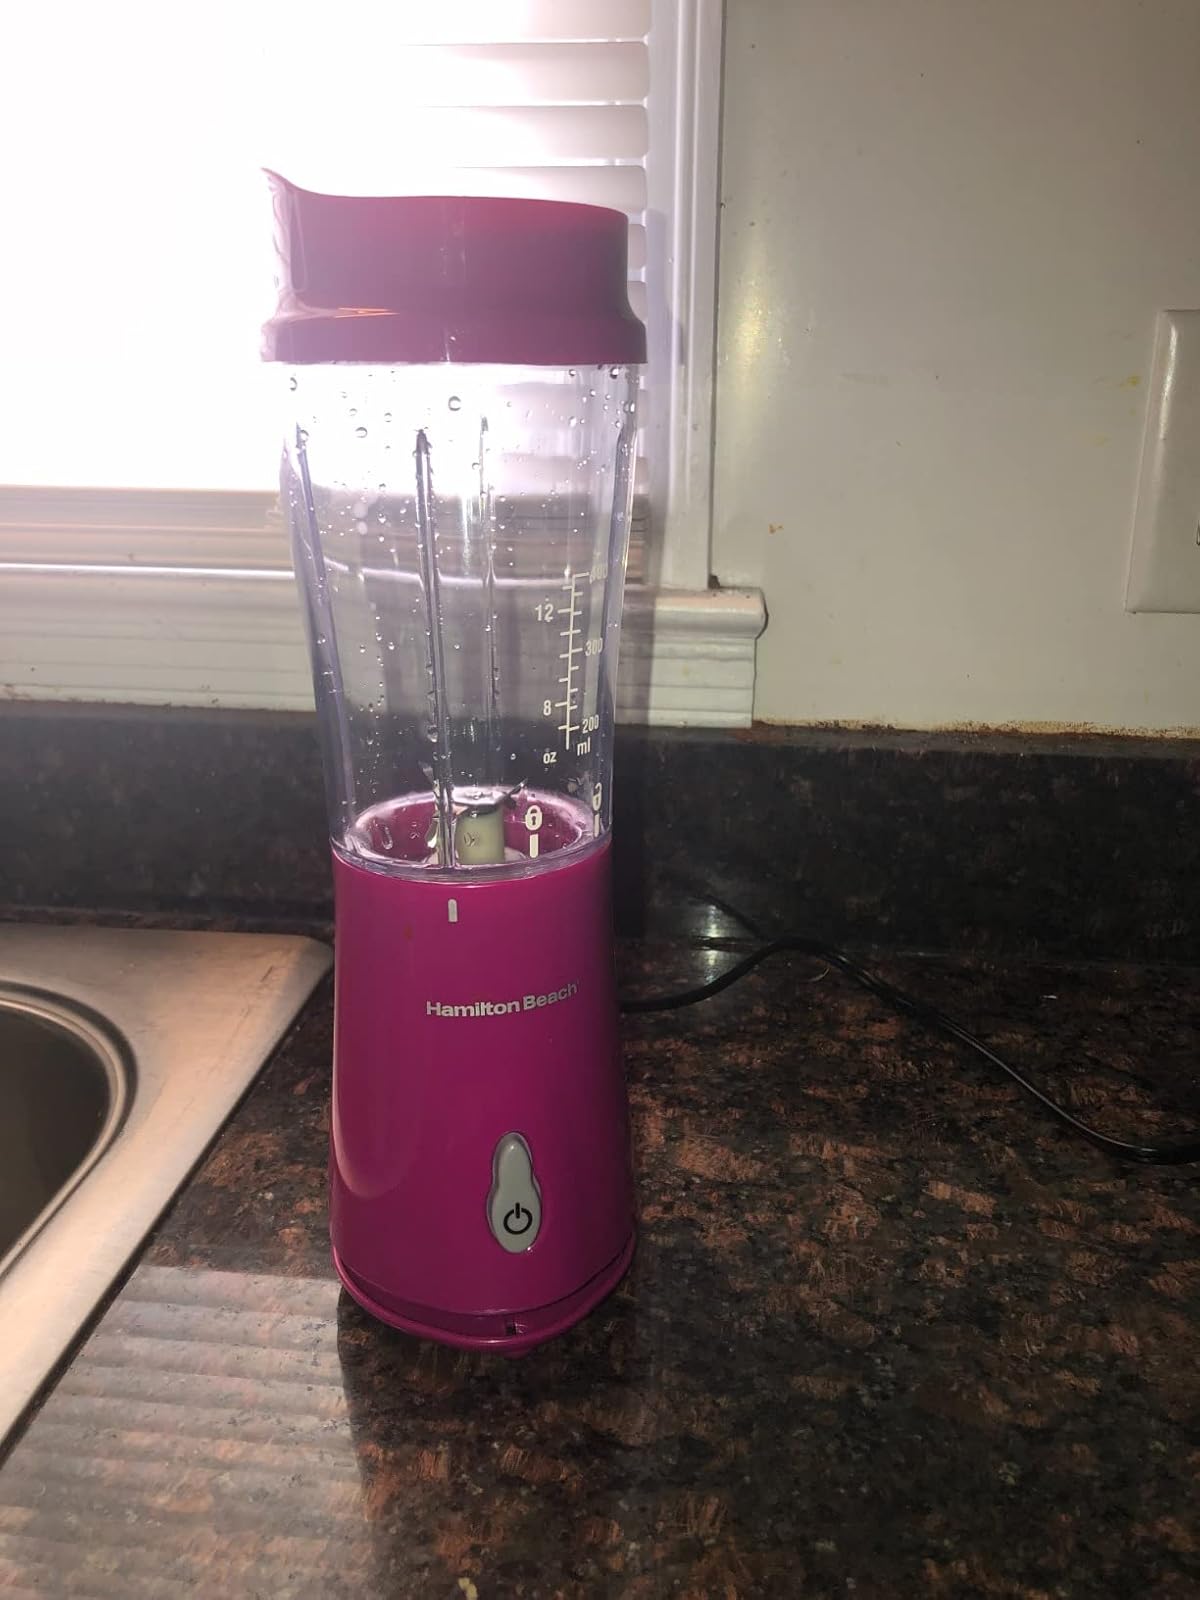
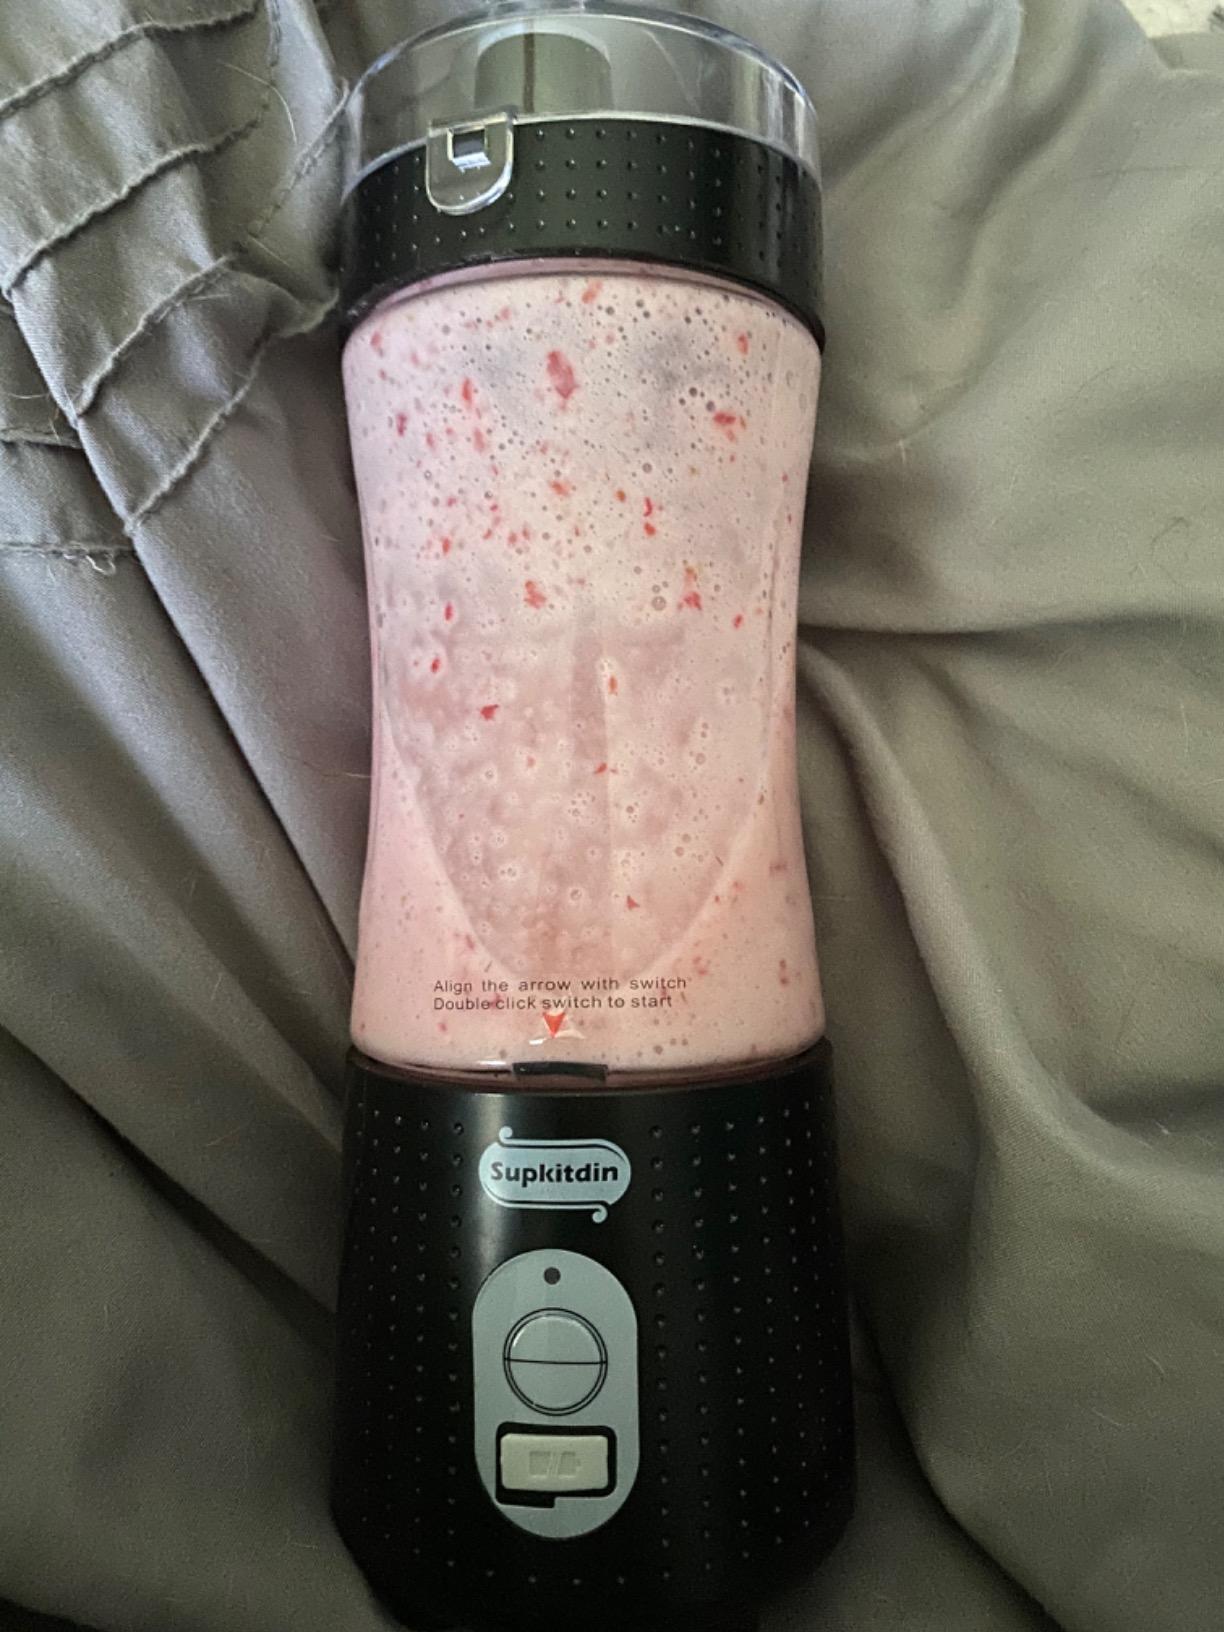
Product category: items_blender
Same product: no